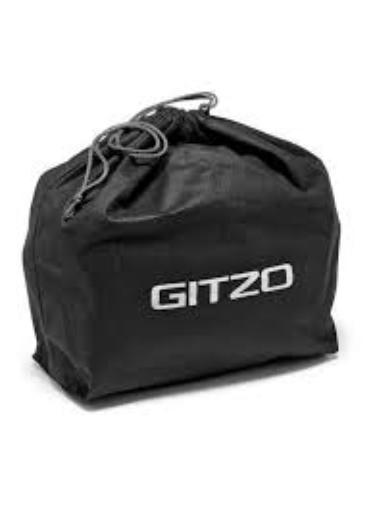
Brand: Gitzo
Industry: Electronic